List of churches in the Roman Catholic Archdiocese of Cincinnati

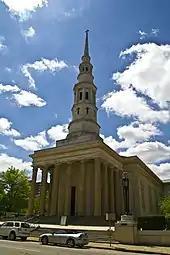
Cathedral Basilica of Saint Peter in Chains

This is a list of churches in the Roman Catholic Archdiocese of Cincinnati. Located in the State of Ohio in the United States, the Archdiocese of Cincinnati covers the southwest region of the state, including the greater Cincinnati and Dayton metropolitan areas. The cathedral church of the archdiocese is the Cathedral Basilica of Saint Peter in Chains in Cincinnati.